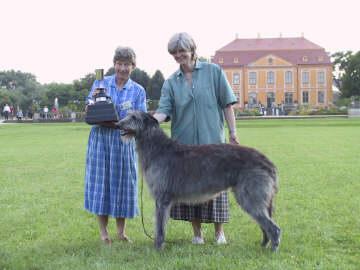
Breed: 224-n000056-Scottish_deerhound